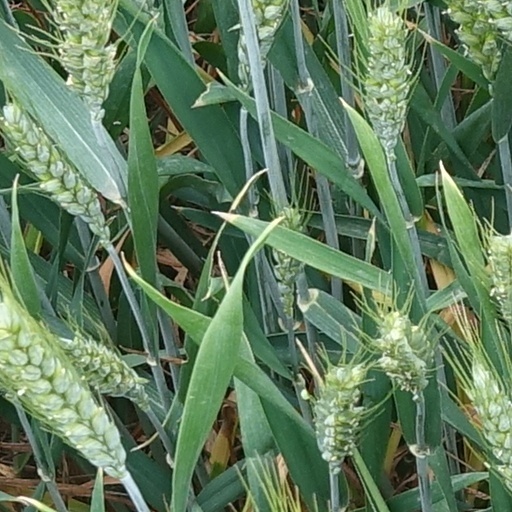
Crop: wheat